Viliame Iongi

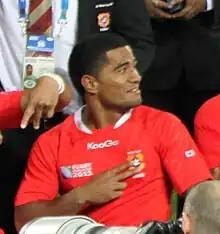

Viliame "Pila" Iongi (born 8 August 1989) is a Tongan national rugby union player. He has played for Tonga. Iongi has 12 caps for Tonga and scored seven tries, four coming on his debut in the Churchill Cup against United States.